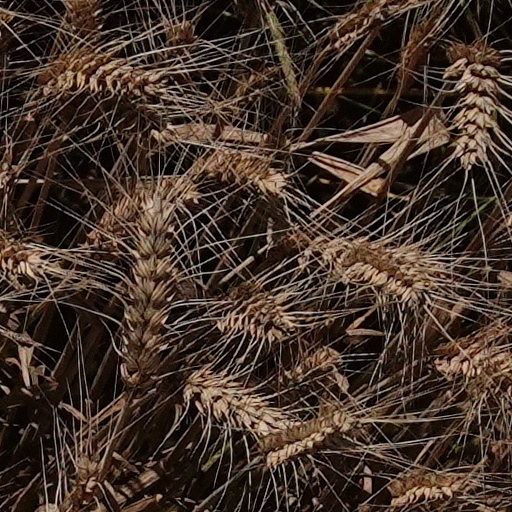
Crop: wheat